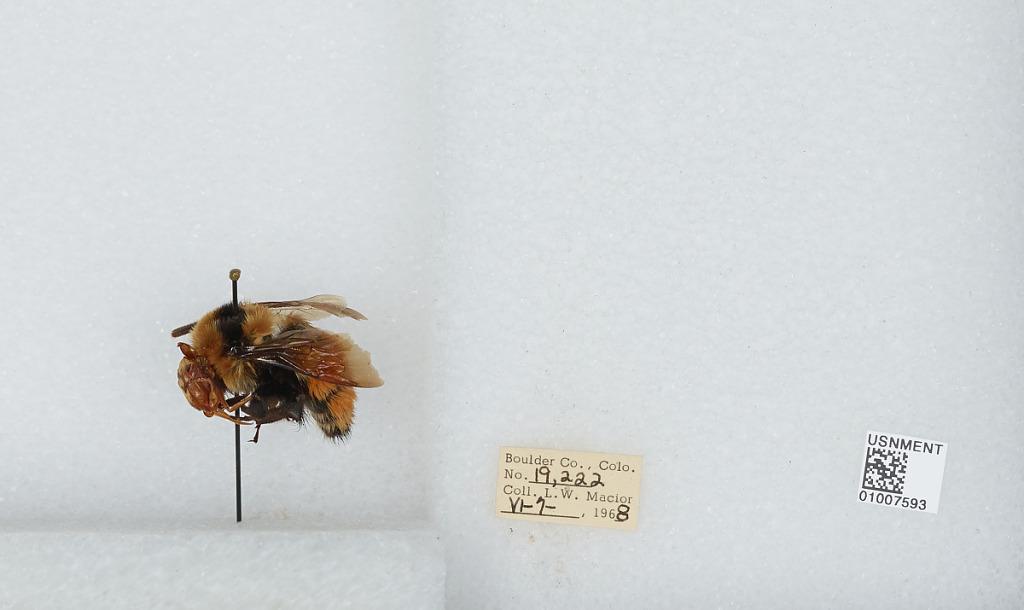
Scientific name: Bombus (Pyrobombus) huntii Greene
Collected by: L. Macior
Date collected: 1968-6-7
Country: United States
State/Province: Colorado
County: Boulder
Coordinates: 40.7833, -105.27